PUGNUS-mili I

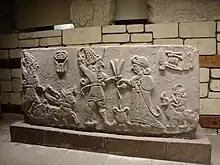
Orthostat featuring inscription of a "PUGNUS-mili, King" from Arslantepe

PUGNUS-mili I was a king of the Neo-Hittite polity of Kammanu, centered at Melid, during the early Iron Age (~12th century BCE). The reading of this individual's name is uncertain.